Xavier B. Fernández

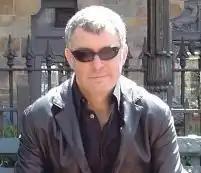
Xavier Fernández

Xavier B. Fernández (born 1960, Barcelona) is a Spanish writer and journalist. He studied information science at the Universidad Autónoma de Barcelona and went on to work for a variety of local papers, among them "Els 4 Cantons", "El Punt", and "Diari de Terrassa".